Christopher W. Grady

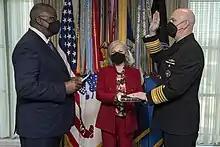
Grady is sworn in as the 12th vice chairman of the Joint Chiefs of Staff by Secretary of Defense Lloyd Austin on 20 December 2021

As a vice admiral, he commanded the United States Sixth Fleet from 28 October 2016 to 1 March 2018, relinquishing command to Vice Admiral Lisa Franchetti. On 31 October 2017, the United States Senate confirmed Grady's reappointment to the rank of vice admiral and assignment as the assistant to the Chairman of the Joint Chiefs of Staff.